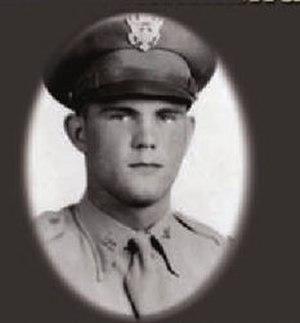
Hurlbert Field est une base aérienne de l'United States Air Force, faisant partie de l'Eglin Air Force Base dans le Comté d'Okaloosa en Floride. C'est le siège du 1st Special Operations Wing du Commandement des opérations spéciales de l'Air Force.